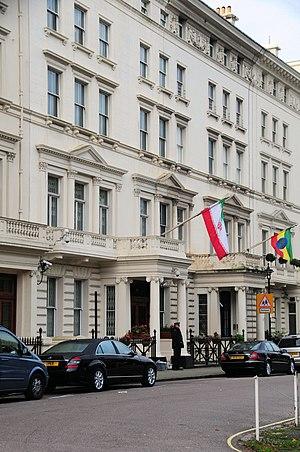
L'opération Nimrod est une opération militaire ayant mené au siège de l'ambassade iranienne de South Kensington, à Londres, du 30 avril au 5 mai 1980, à la suite de son attaque par un groupe de six hommes armés. Ceux-ci prennent en otages vingt-six personnes, majoritairement des employés de l'ambassade, mais aussi quelques visiteurs et le policier qui gardait l'édifice. Ils sont membres d'un groupe arabo-iranien militant pour l'établissement d'une souveraineté nationale arabe dans la province du Khouzistan, au sud du pays. Ils demandent également la libération des prisonniers arabes de la région ainsi que leur propre sauf-conduit hors du Royaume-Uni. Le gouvernement britannique répond rapidement qu'il ne leur permettra pas de quitter le pays en toute impunité, et lance alors le siège. Dans les jours suivants, les négociateurs de la police réussissent à faire libérer cinq otages en échange de concessions mineures, comme la diffusion des revendications des preneurs d'otages à la télévision britannique.
La représentation de l'Éthiopie dans le monde est assurée par des ambassades, des consulats ainsi que diverses missions diplomatiques ponctuelles. Le pays accueille par ailleurs le siège l'Union africaine.